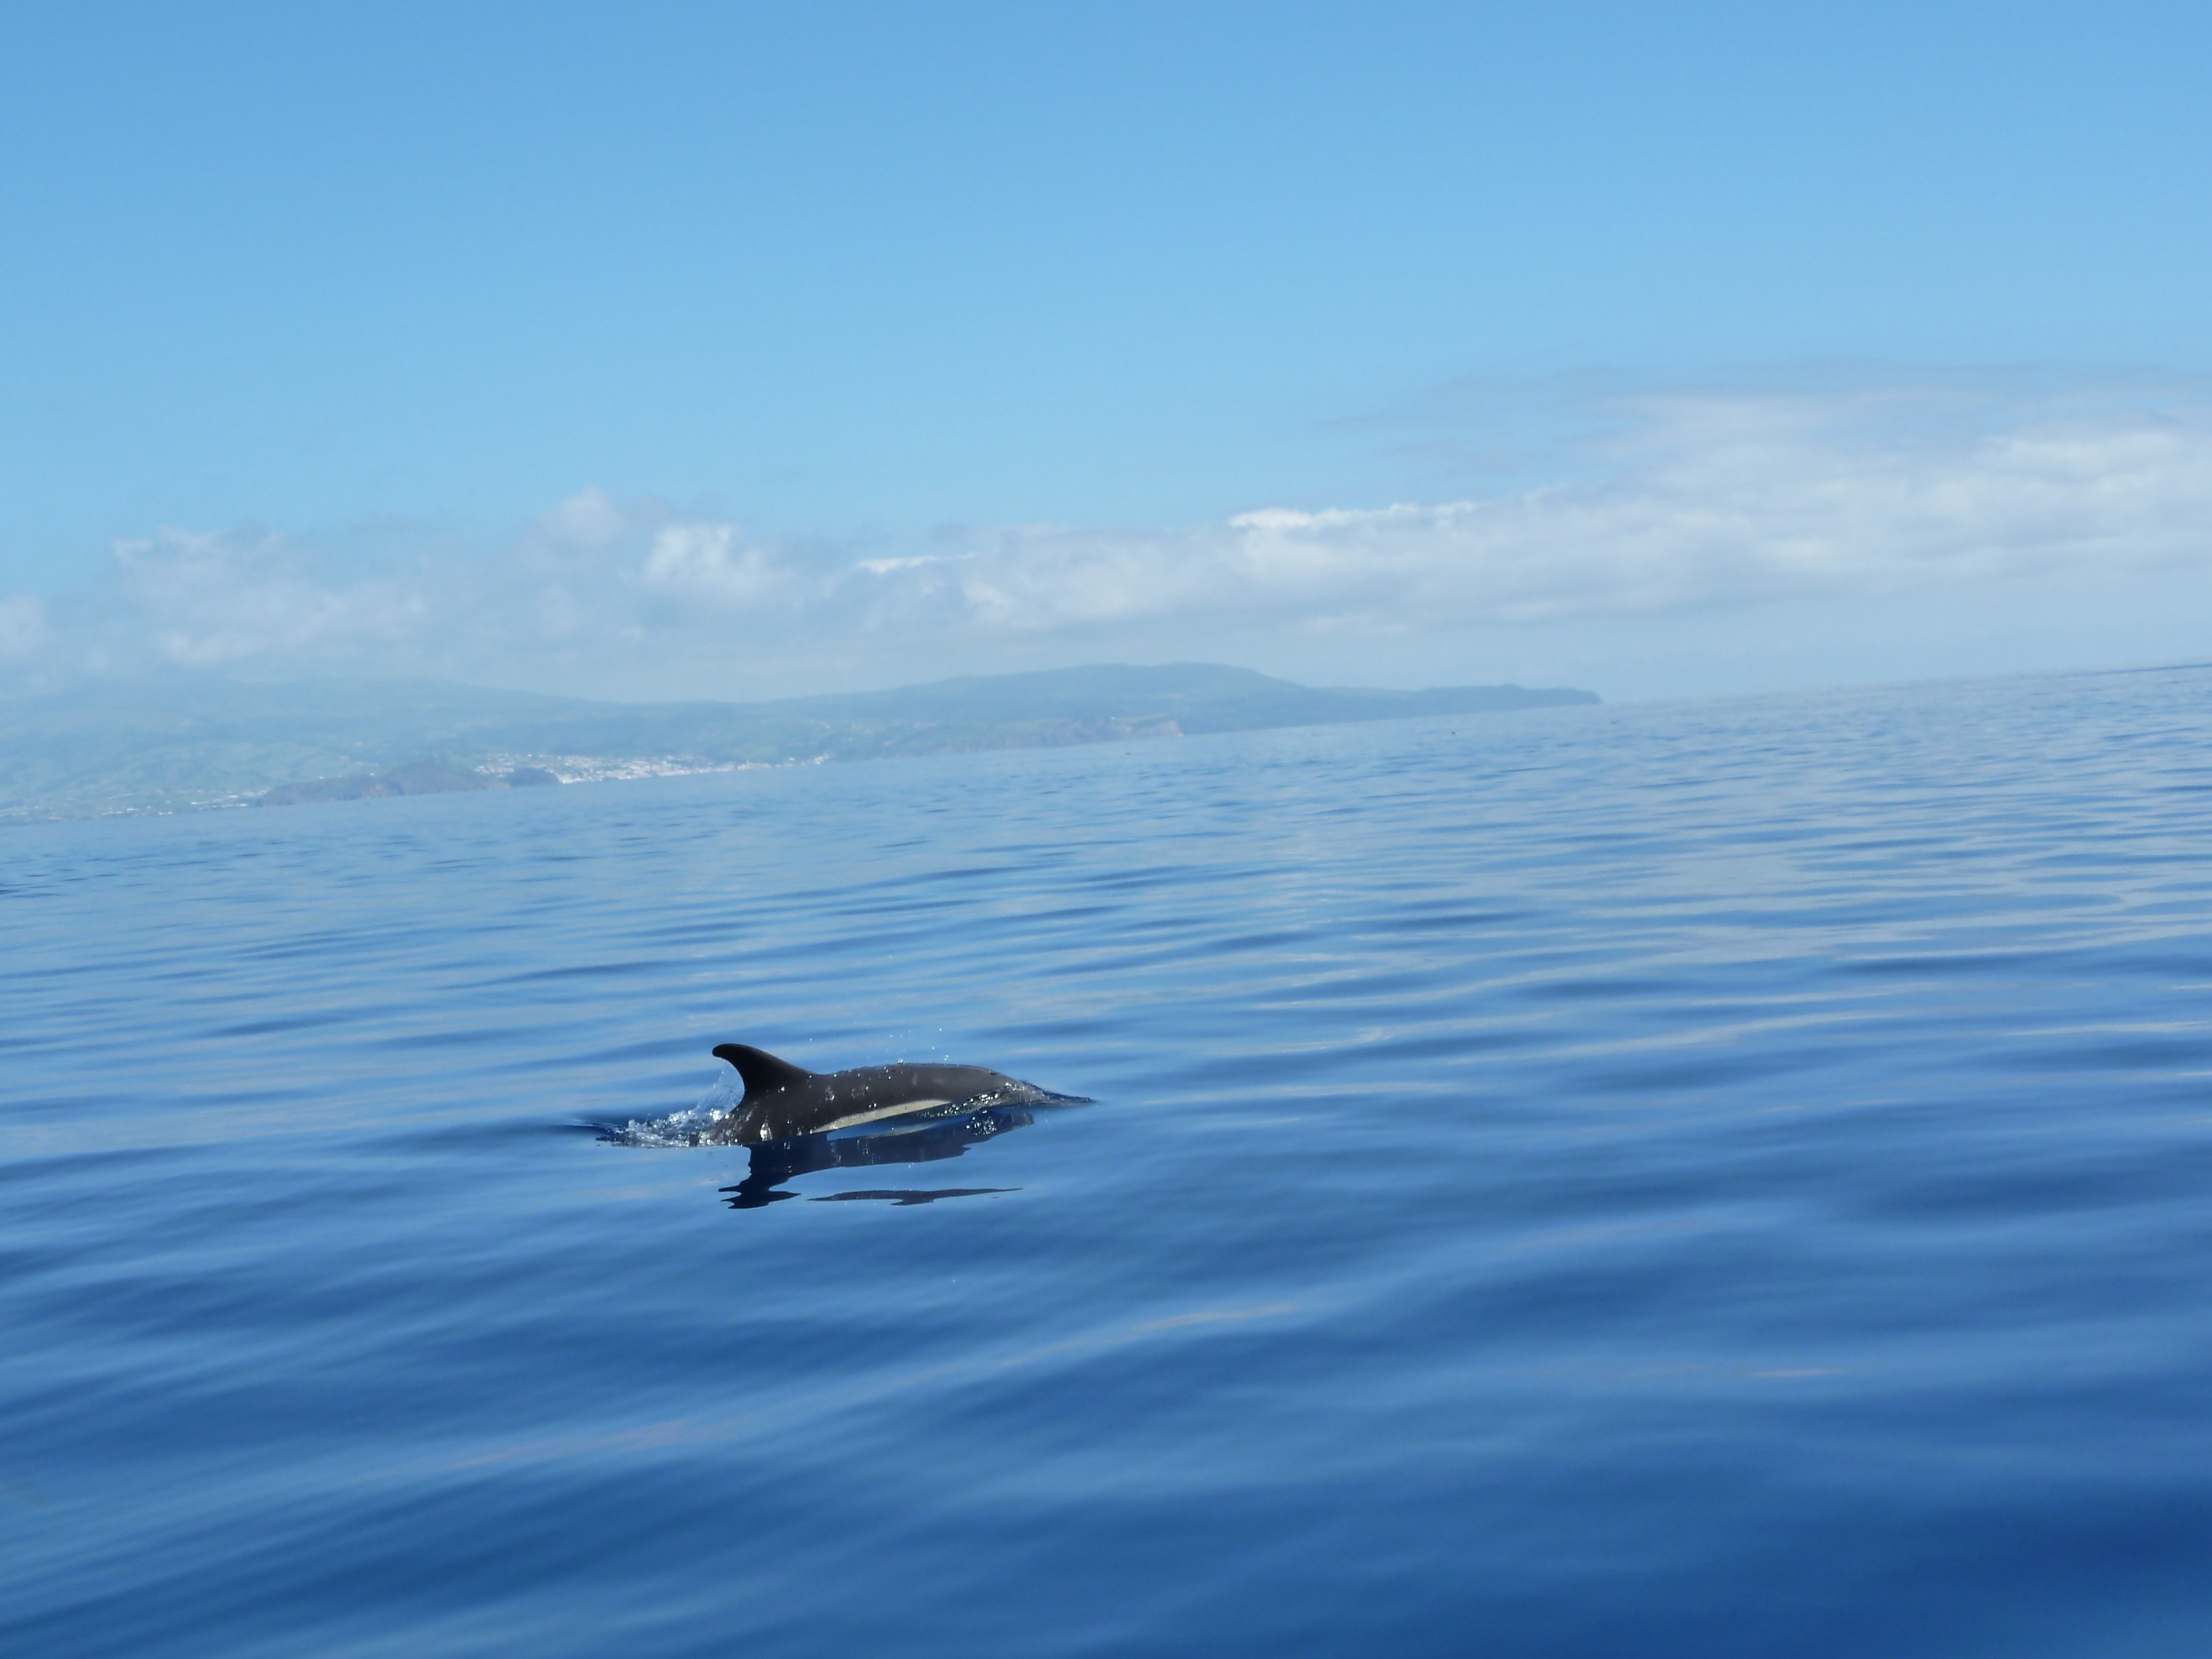
sea, ocean, travel, wildlife, vehicle, aquatic, dolphin, azores, atlantic ocean, marine mammal, atmosphere of earth, whales dolphins and porpoises